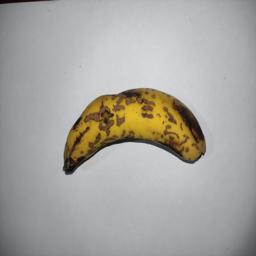
Banana variety: Sagor Kola